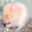
Label: hamster